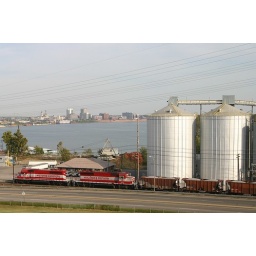
Loaded rock train departs CSX Howell Yard passing by the Evansville skyline